Medicine

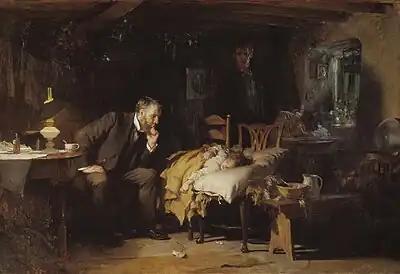
"The Doctor" by Sir Luke Fildes (1891)

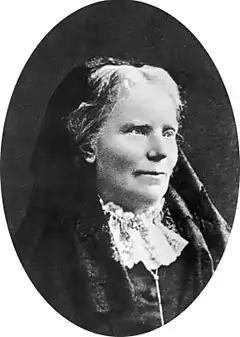
Elizabeth Blackwell, the first female physician in the United States graduated from SUNY Upstate (1847)

Medical availability and clinical practice vary across the world due to regional differences in culture and technology. Modern scientific medicine is highly developed in the Western world, while in developing countries such as parts of Africa or Asia, the population may rely more heavily on traditional medicine with limited evidence and efficacy and no required formal training for practitioners.